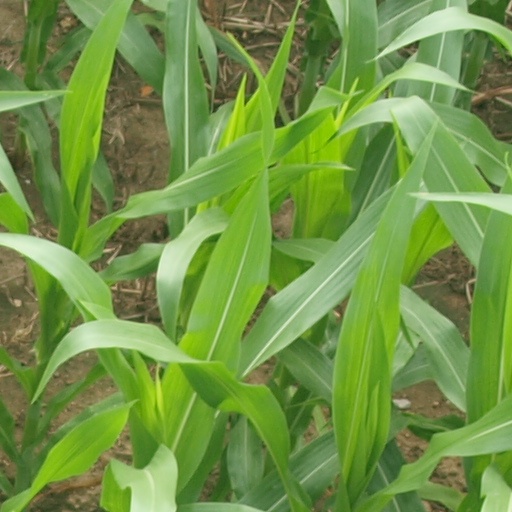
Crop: maize; corn